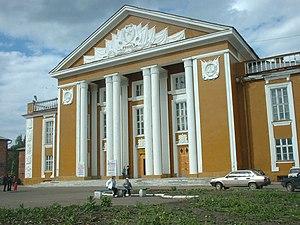
Iourga est une ville de l'oblast de Kemerovo, en Russie, et le centre administratif du raïon de Iourga. Sa population s'élevait à 81 385 habitants en 2013.